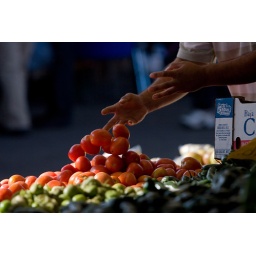
Gallegos replenishes the box of tomatoes in front of his flea market stand.